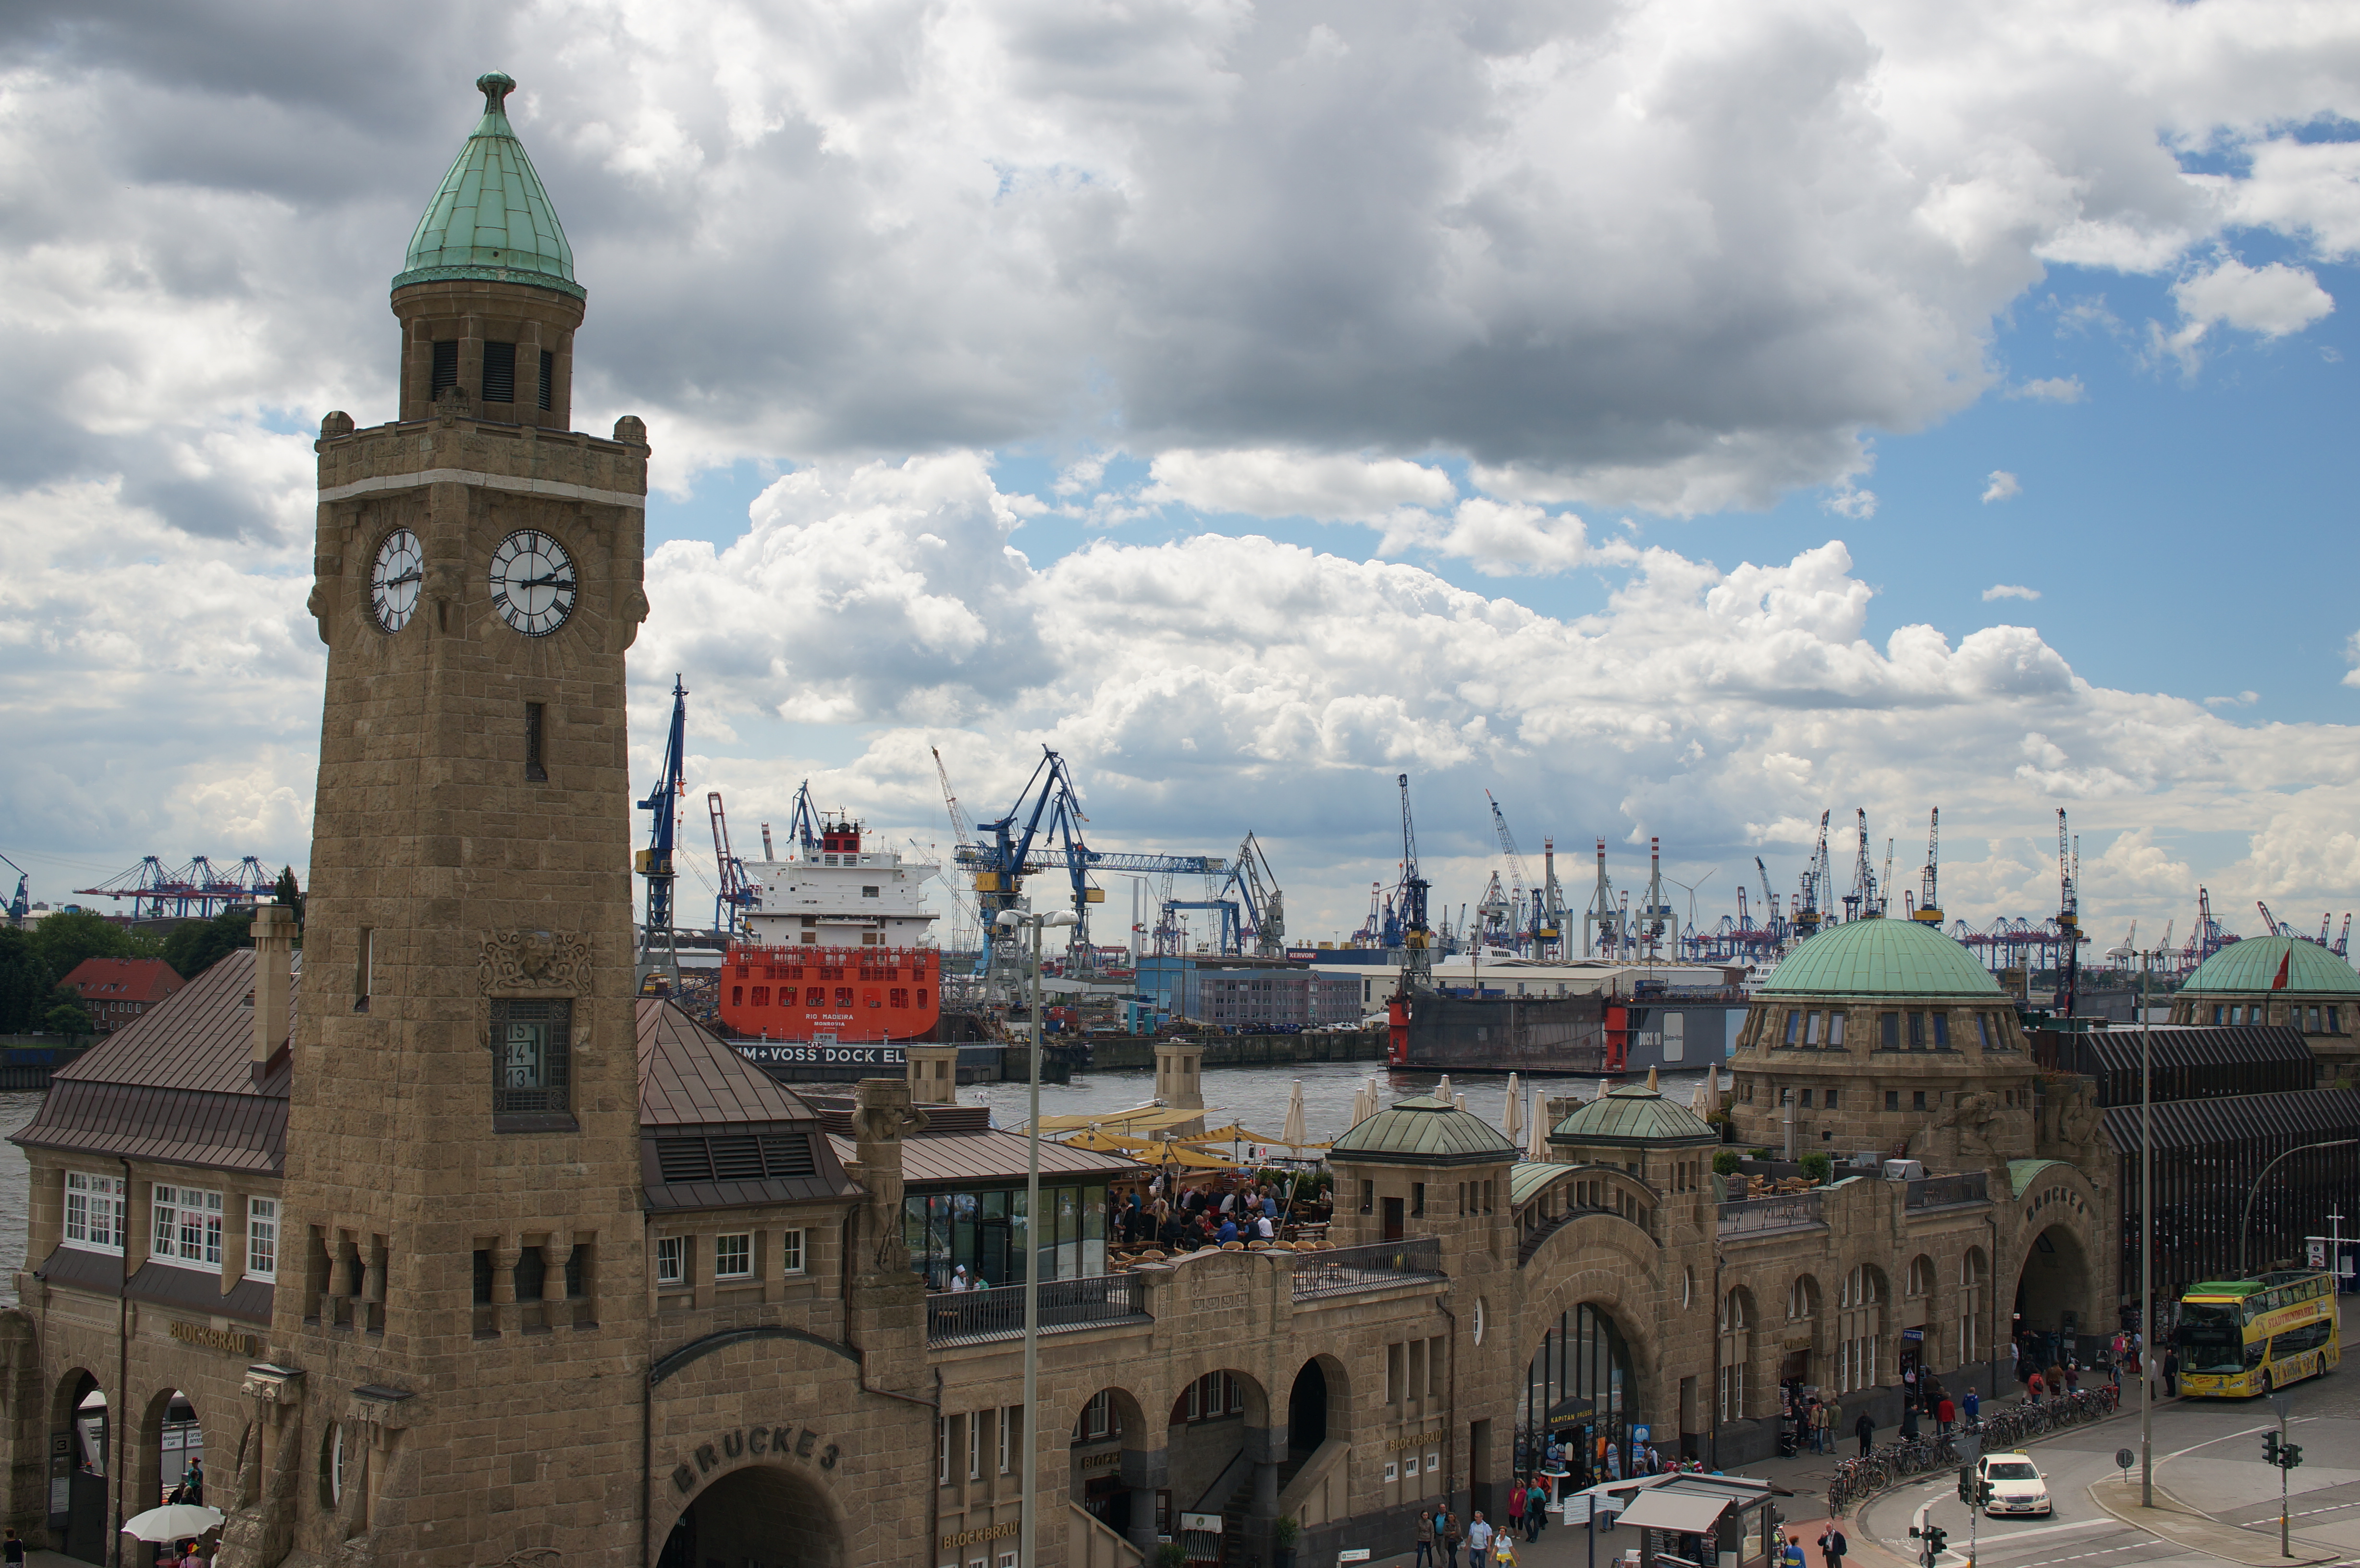
town, city, cityscape, downtown, tower, landmark, church, cathedral, tourism, waterway, place of worship, 2014, germany, deutschland, sony, town square, sigma, nex, nex6, lenstagged, steffenzahn, 30mm, sigma30mm28exdn, sigma30mmf28, sigma30mmf28dn, sigma30mm, hamburg, urban area, human settlement